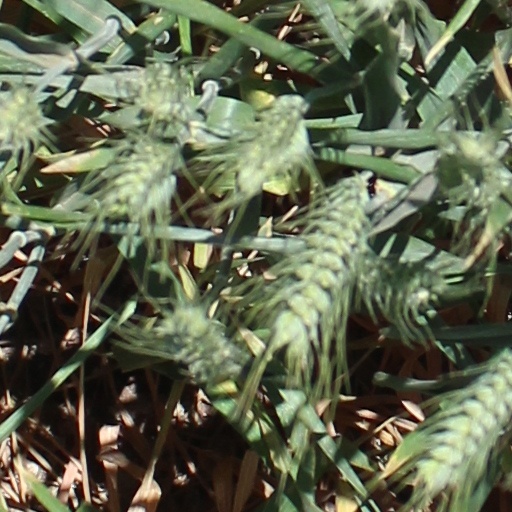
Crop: wheat